Mwng

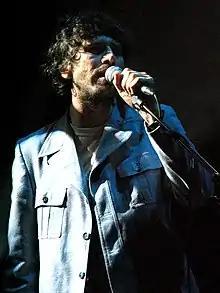
Singer Gruff Rhys has described "Mwng"s lyrics as some of the best he has written

Lyrically, the album deals with subjects as diverse as "isolated communities, old school teachers and Roman roads", but maintains a "warped coherency". According to Rhys, "Mwng"s lyrics—which he considers to be some of his best—were written "very simply" and convey simple messages. The singer made an effort to be economical with his words, not communicating a lot of information with them. Rhys feels that the album is accessible to non-Welsh speakers, citing his own experience of listening to Nirvana: "If I listen to a Nirvana record I don't understand most of their lyrics cos he's just screaming away, but I just understand the frustration and the passion in his voice. I think equally people can get off on this record by just hitting on the mood of the song, or connecting to the mood of the song."